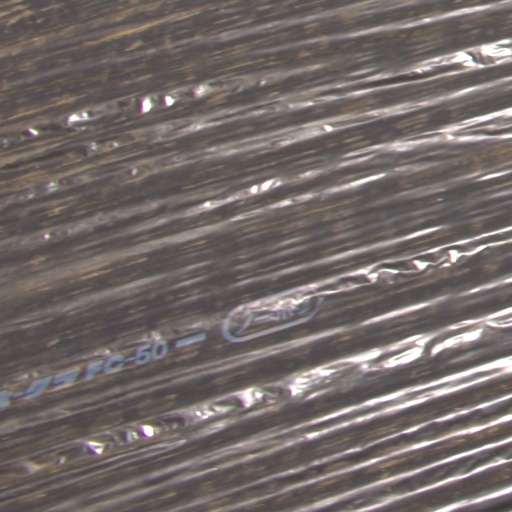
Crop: Jerusalem artichoke